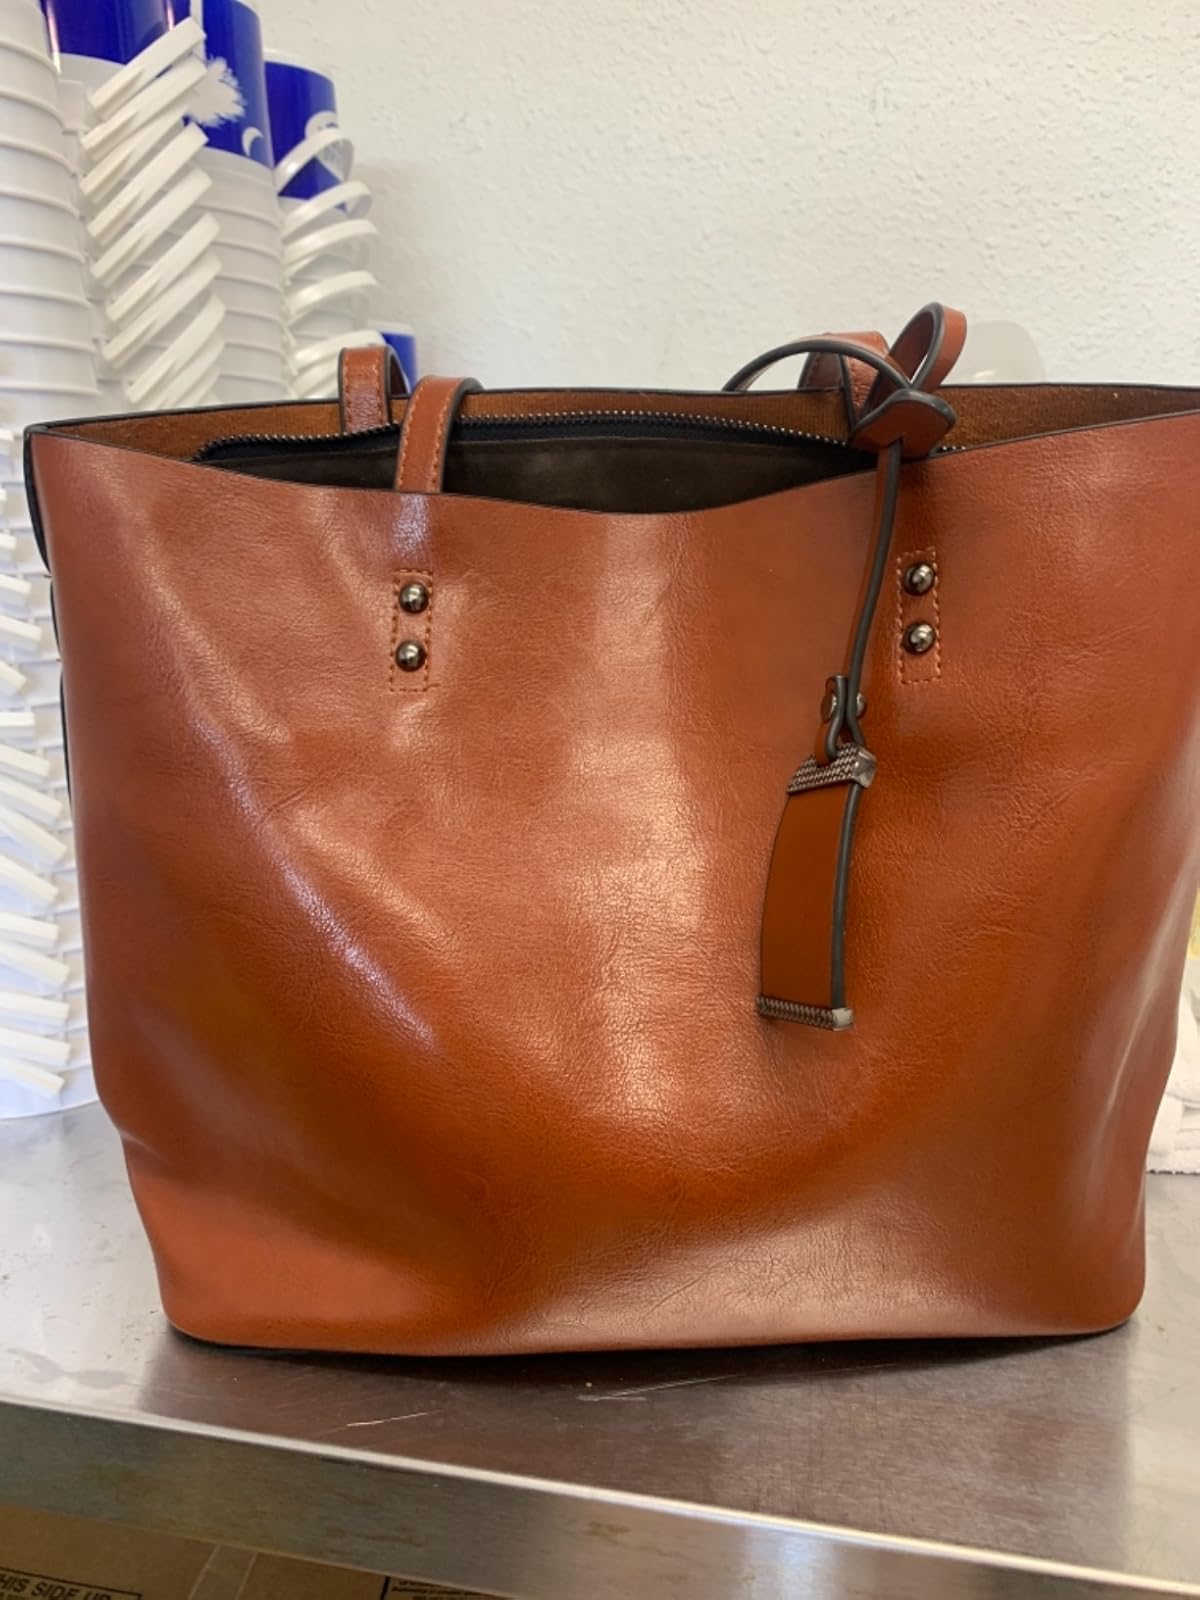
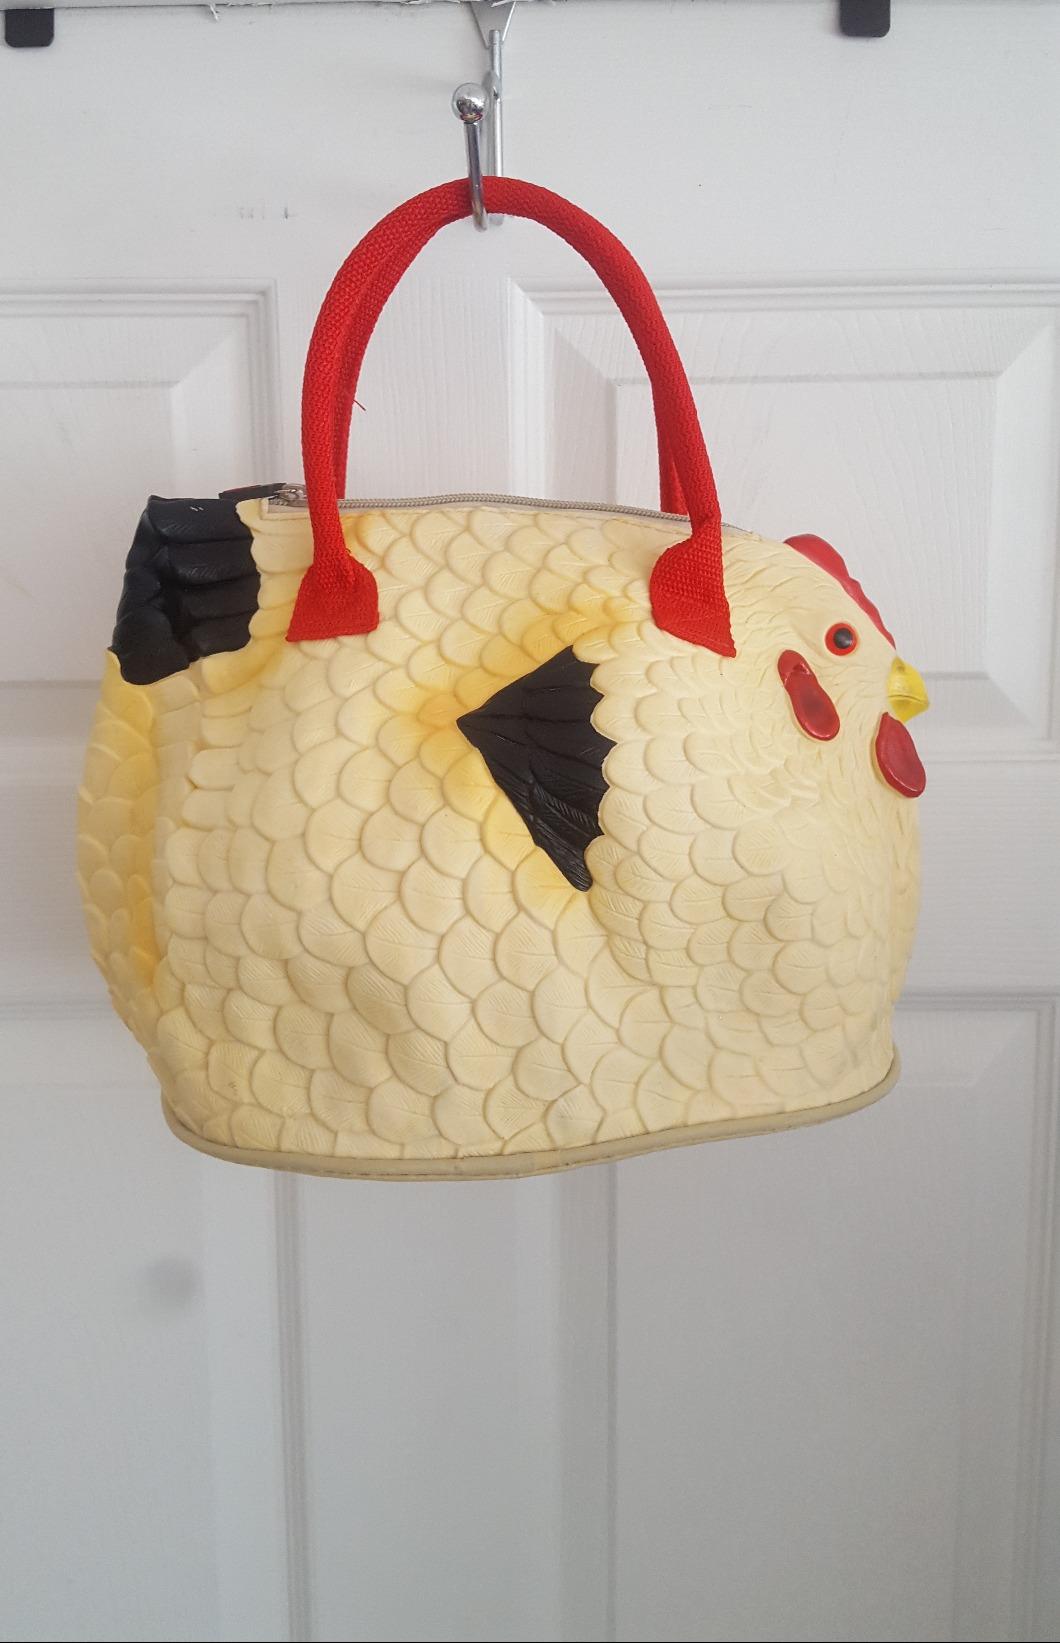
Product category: accessories_handbag
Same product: no